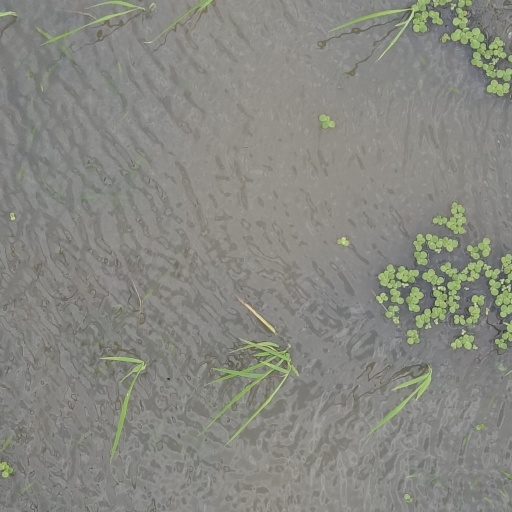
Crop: rice